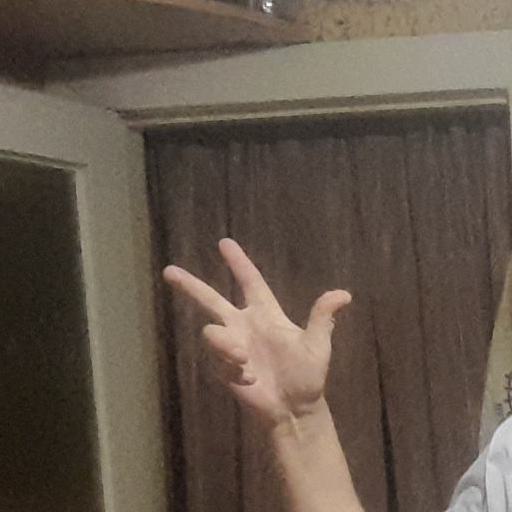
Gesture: three2